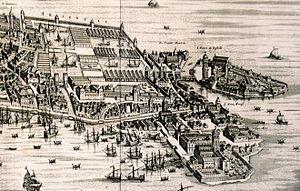
L’histoire économique de la république de Venise de la perra lagune entourant la ville remonte à la période étrusque. Située au fin fond de la mer Adriatique, la ville profite au Moyen Âge de sa situation à proximité des marchés d'Europe centrale, et de son appartenance à l'empire byzantin. Par une autonomie croissante, elle acquiert des privilèges commerciaux tant à Byzance que dans le Saint-Empire romain germanique. Avec la quatrième croisade, le doge devient formellement seigneur de trois huitièmes de l'empire byzantin, et un empire colonial voit le jour. Il forme l'épine dorsale logistique des convois maritimes et du commerce libre, ainsi que de l'approvisionnement de Venise avec la nourriture de base.